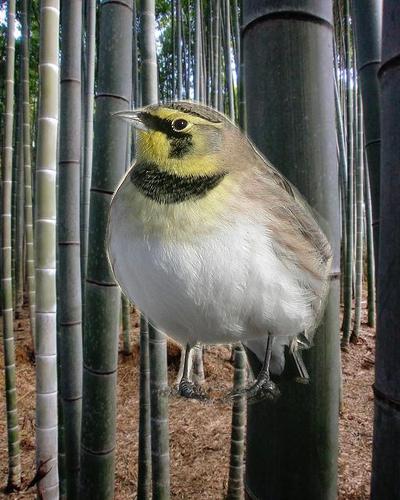
Bird species: Horned_Lark
Bird type: landbird
Background: land